Baja California wine industry

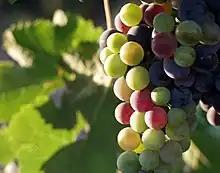
Grapes during pigmentation in the Valle de Guadalupe

While there is grape and wine production in the interior of Mexico, northern Baja seems to be better suited to the production of more and better wines. About 90% of all Mexican wines are produced here and just about all the award-winning vintages do. Most of the wine grapes grown her are those grown in California, with the addition of tempranillo and Chenin Blanc, which is one of the most popular varieties. The dry and hotter climate along with tradition should dictate what is grown here but that is not really the case. Although grape varieties from warmer regions such as southern France, Spain, Italy, etc. are more favored, but about all varietals are grown here except those which absolutely need cooler temperatures. No one variety dominates and most of the better-known grapes. Camillo Magoni of Casa Magoni winery has planted over 100 varieties himself.